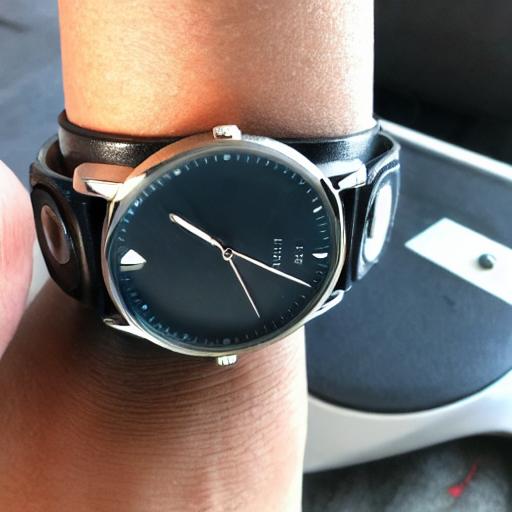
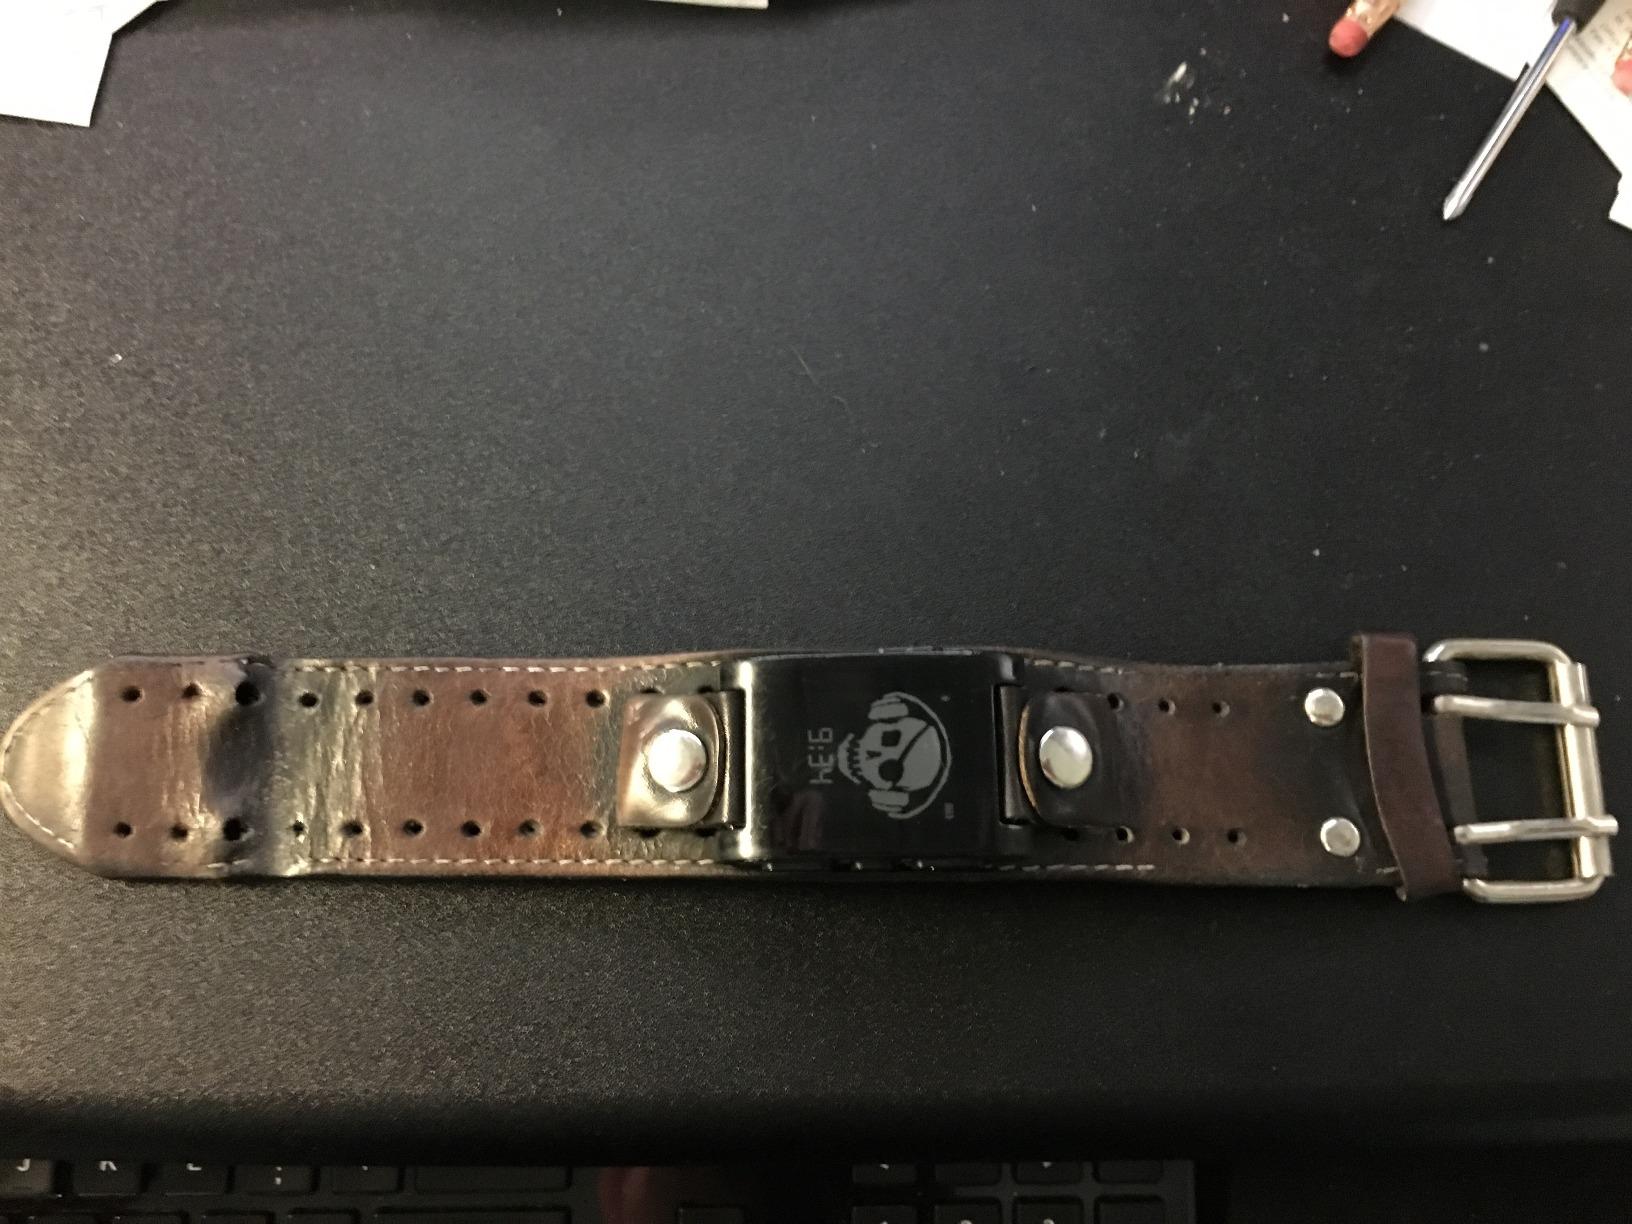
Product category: accessories_watch
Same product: no